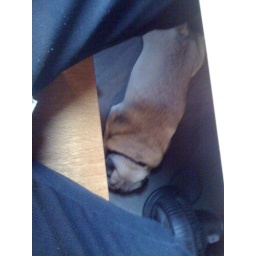
most of the time he slept under the computer desk tho